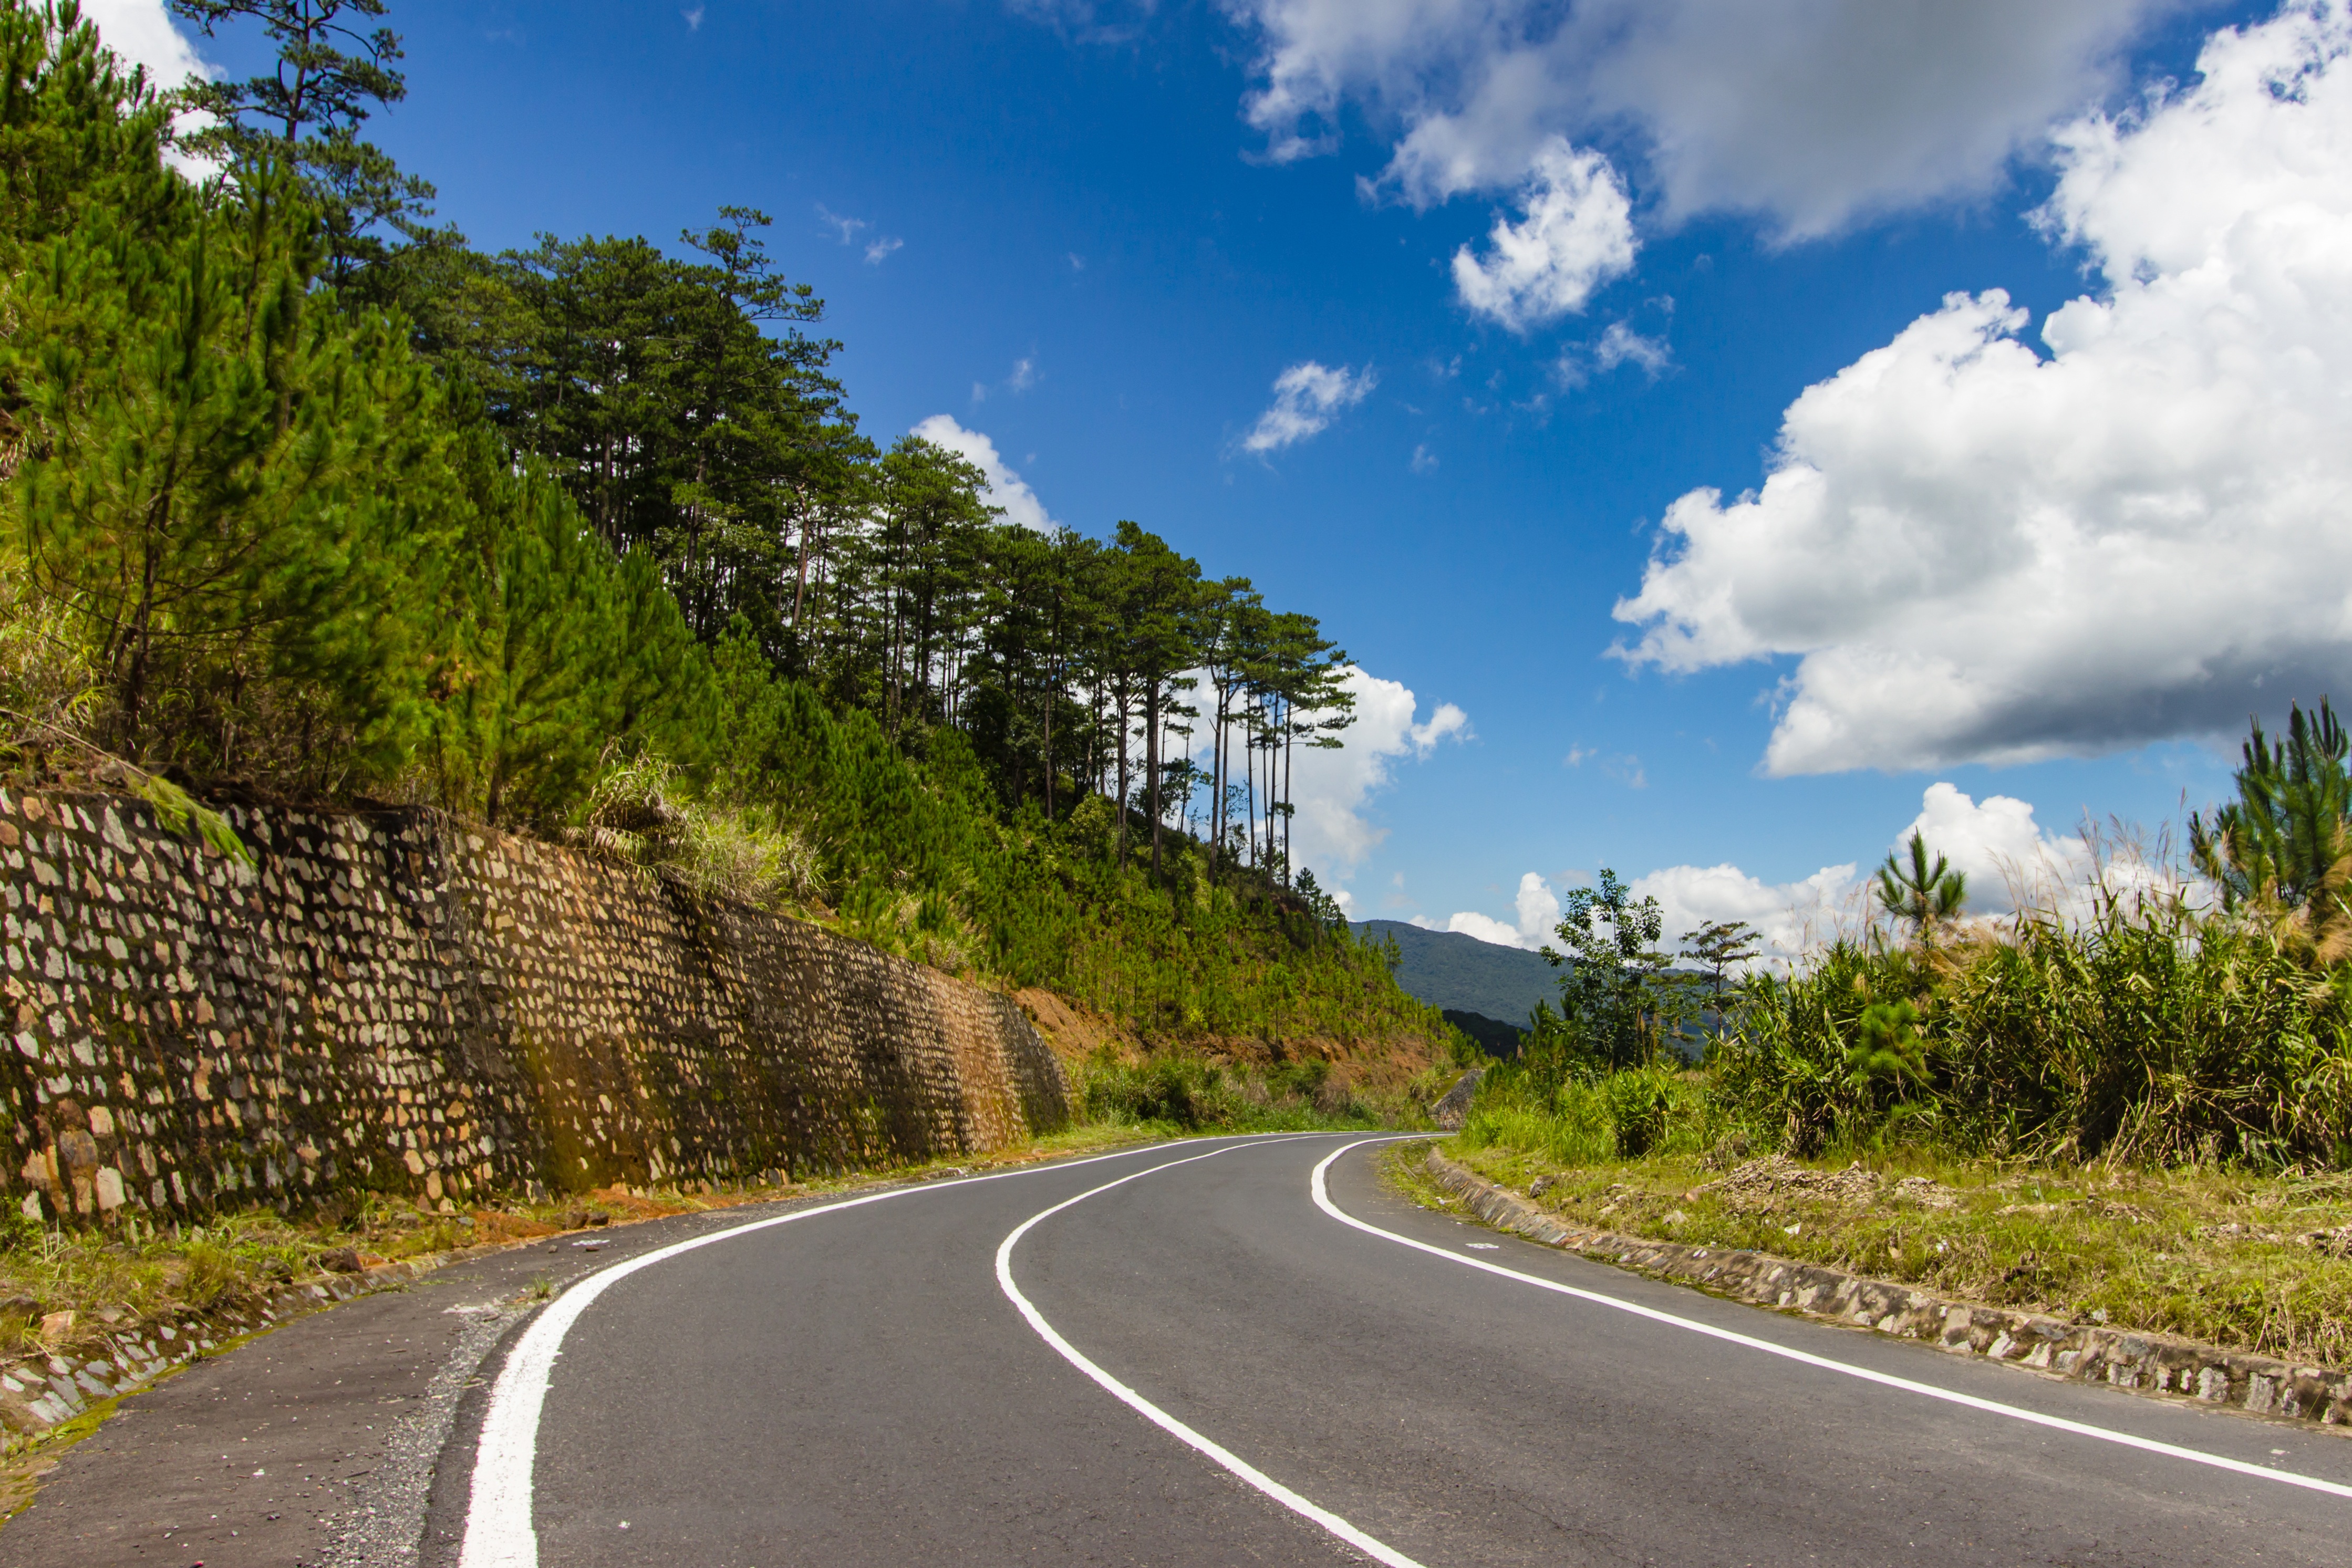
cloud, road, street, highway, city, asphalt, lane, slice, road trip, infrastructure, skin, st, hard, vietnam, rural area, road surface, residential area, nonbuilding structure, controlled access highway